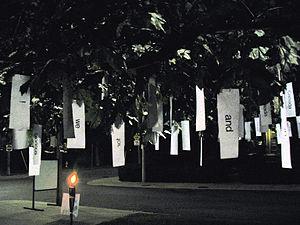
Nuit blanche est une manifestation artistique annuelle qui se tient pendant toute une nuit. Typiquement, elle propose gratuitement l'ouverture au public de musées, d'institutions culturelles et d'autres espaces publics ou privés, et utilise ces lieux pour présenter des installations ou des performances artistiques.